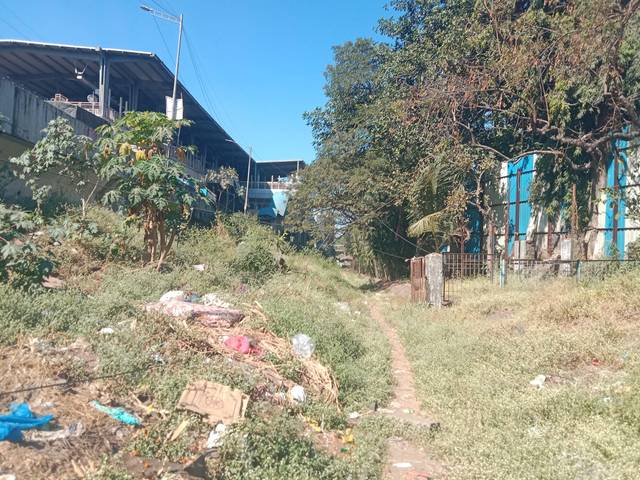
Region: India
Coordinates: 19.092, 72.903